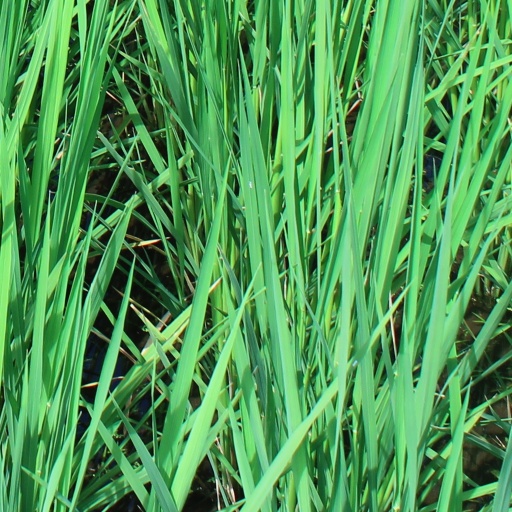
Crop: rice